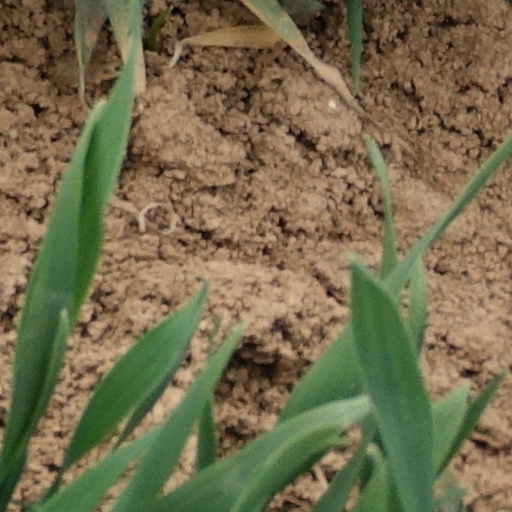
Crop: wheat